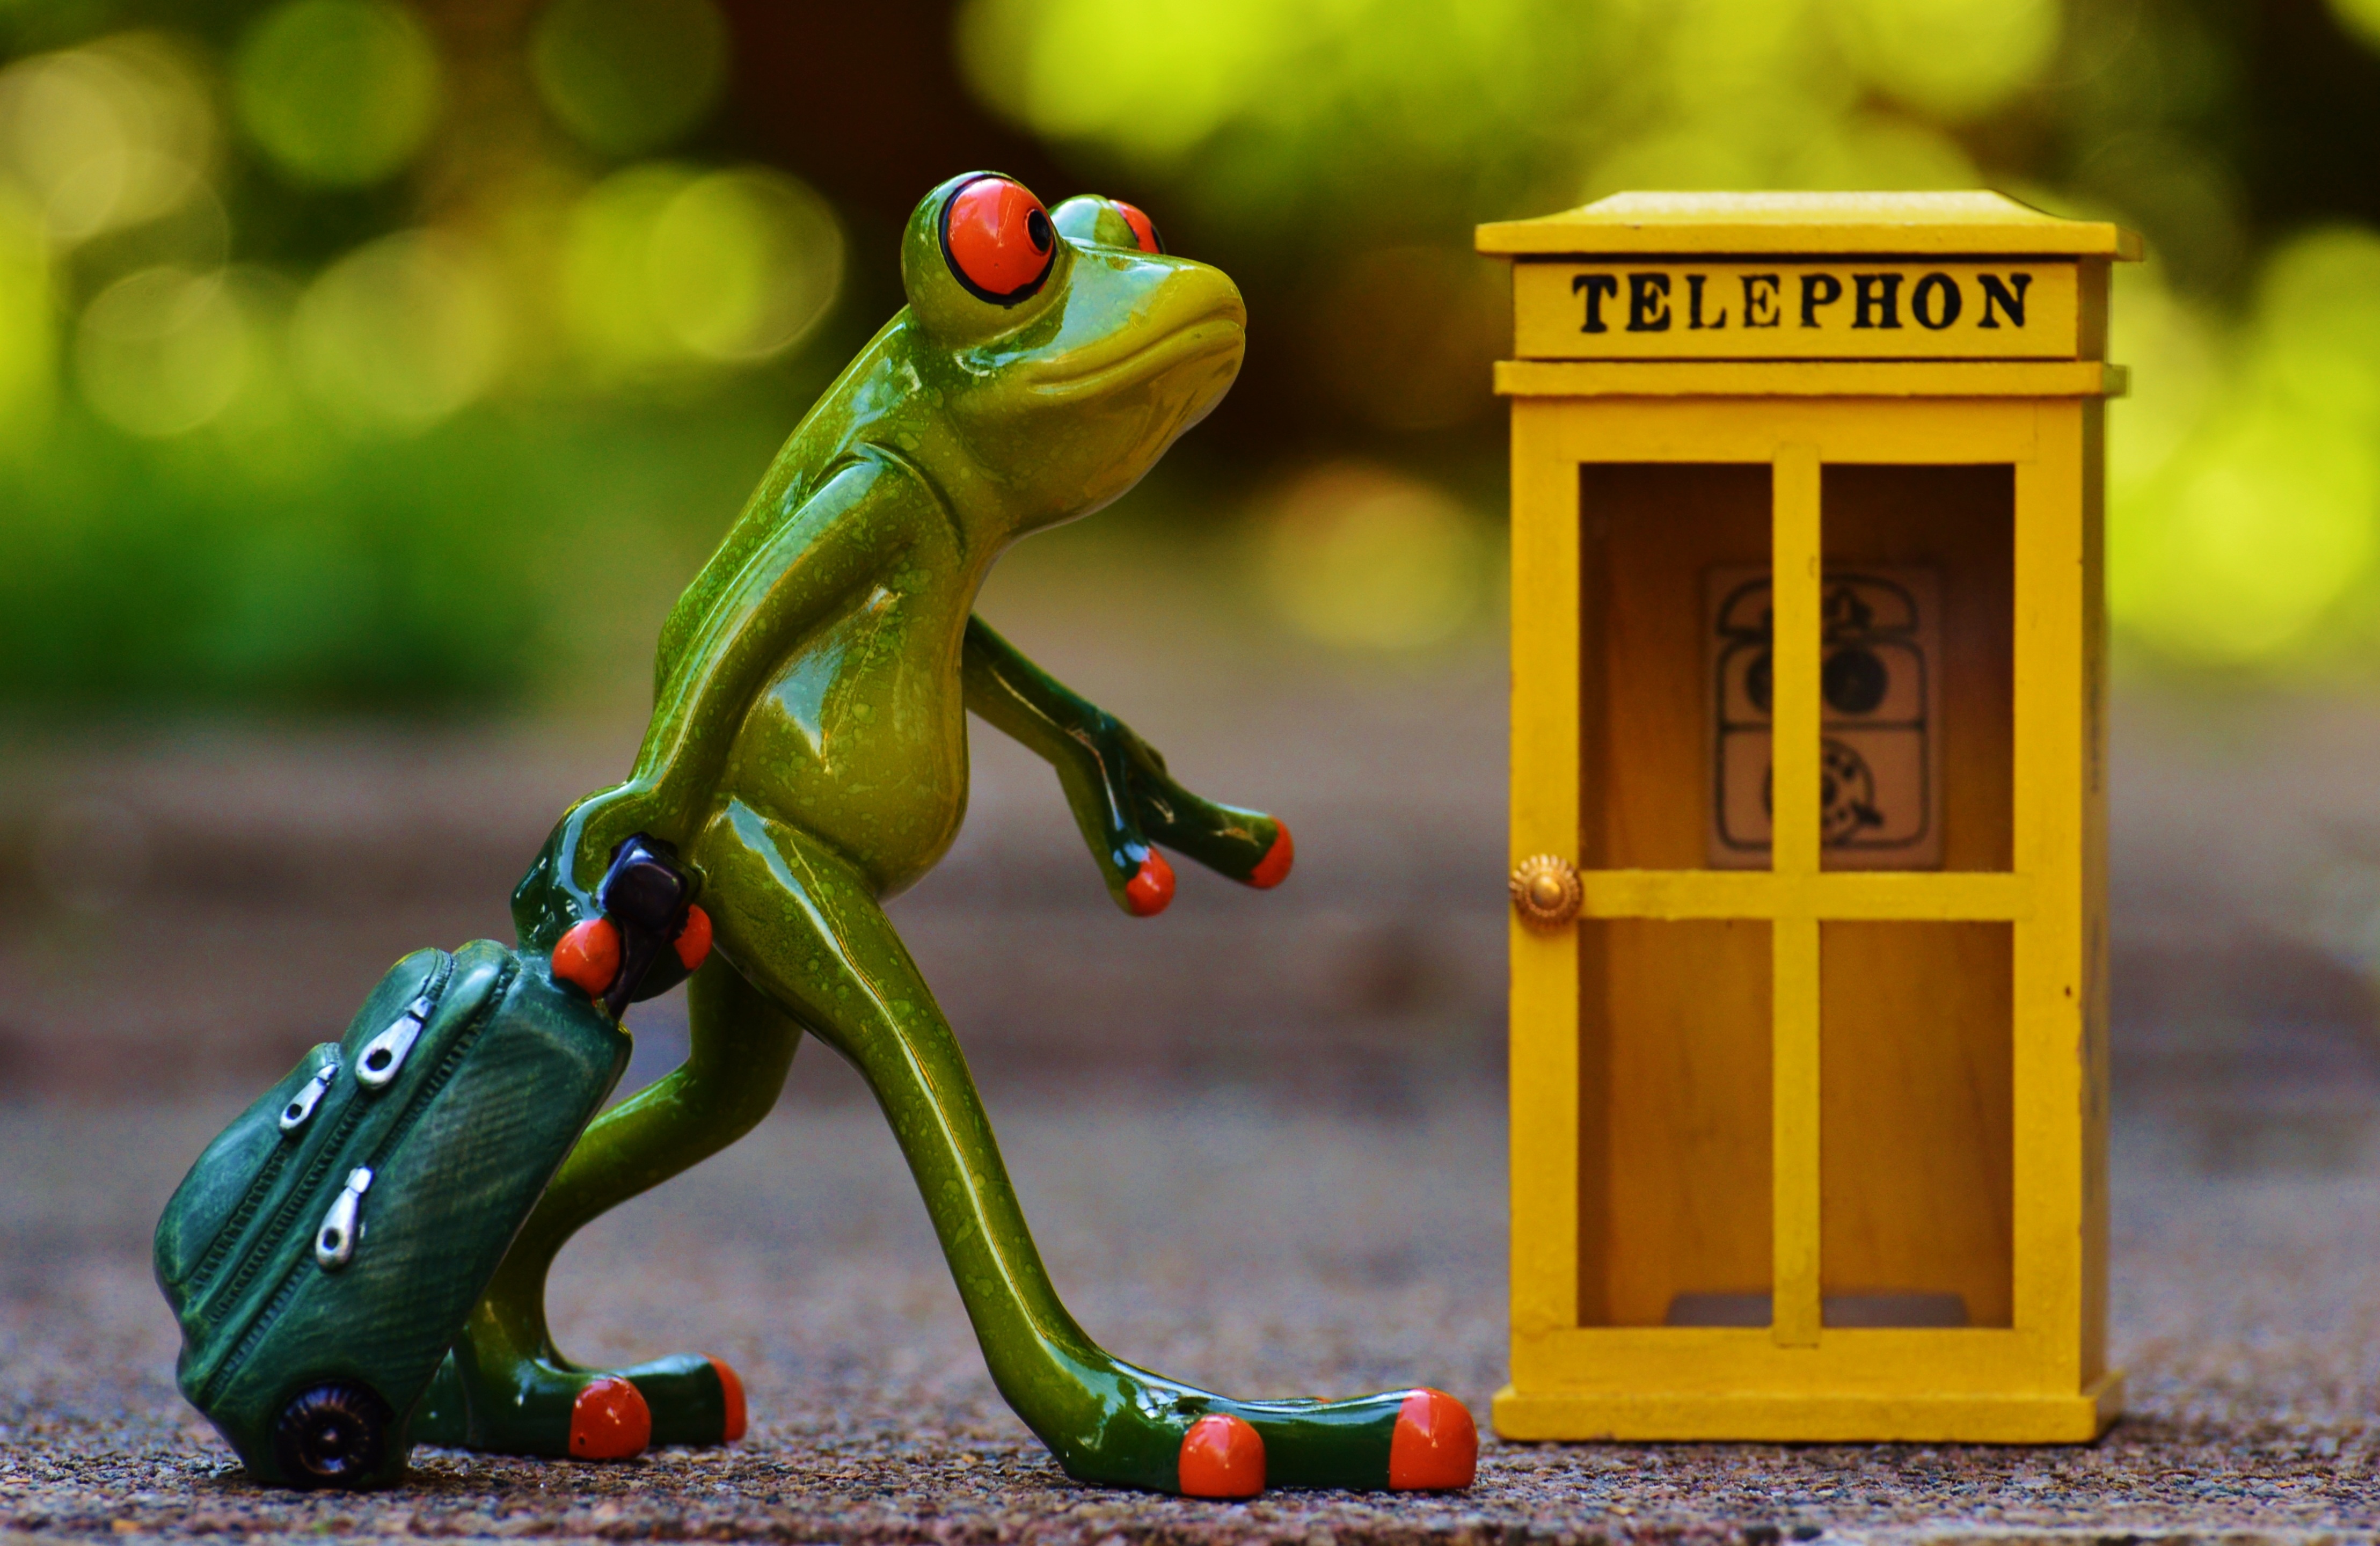
book, sweet, cute, travel, green, phone, communication, frog, amphibian, yellow, funny, order, connection, frogs, phone booth, by phone